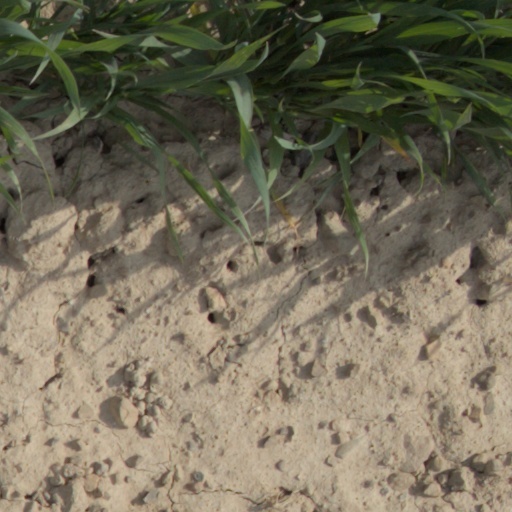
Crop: wheat